Joseph Cook

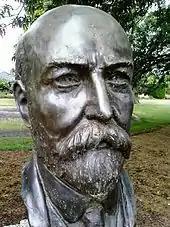
Bust of Joseph Cook by sculptor Wallace Anderson located in the Prime Ministers Avenue in the Ballarat Botanical Gardens

Unlike his predecessors Reid and Fisher, Cook did not settle in London permanently after the end of his term as High Commissioner. He arrived back in Sydney in September 1927 and bought a large house in Bellevue Hill, overlooking Sydney Harbour. In 1930, he demolished the house and built a luxury apartment block called "Silchester", designed by Leslie Wilkinson. He and his wife retired to one flat and lived on the income from the others. In 1928, Cook was appointed chairman of a royal commission into "the finances of South Australia, as affected by Federation". His co-commissioner Herbert Brookes wrote that "it has been a joy to be associated with you again, even though you have had it all your own way". The commission's report, handed down in 1929, found that South Australia had been disadvantaged by federal government policies that favoured New South Wales and Victoria, and should be compensated as a result. The report later became one of several documents used to justify the creation of the Commonwealth Grants Commission and the expansion of federal grants to state governments.